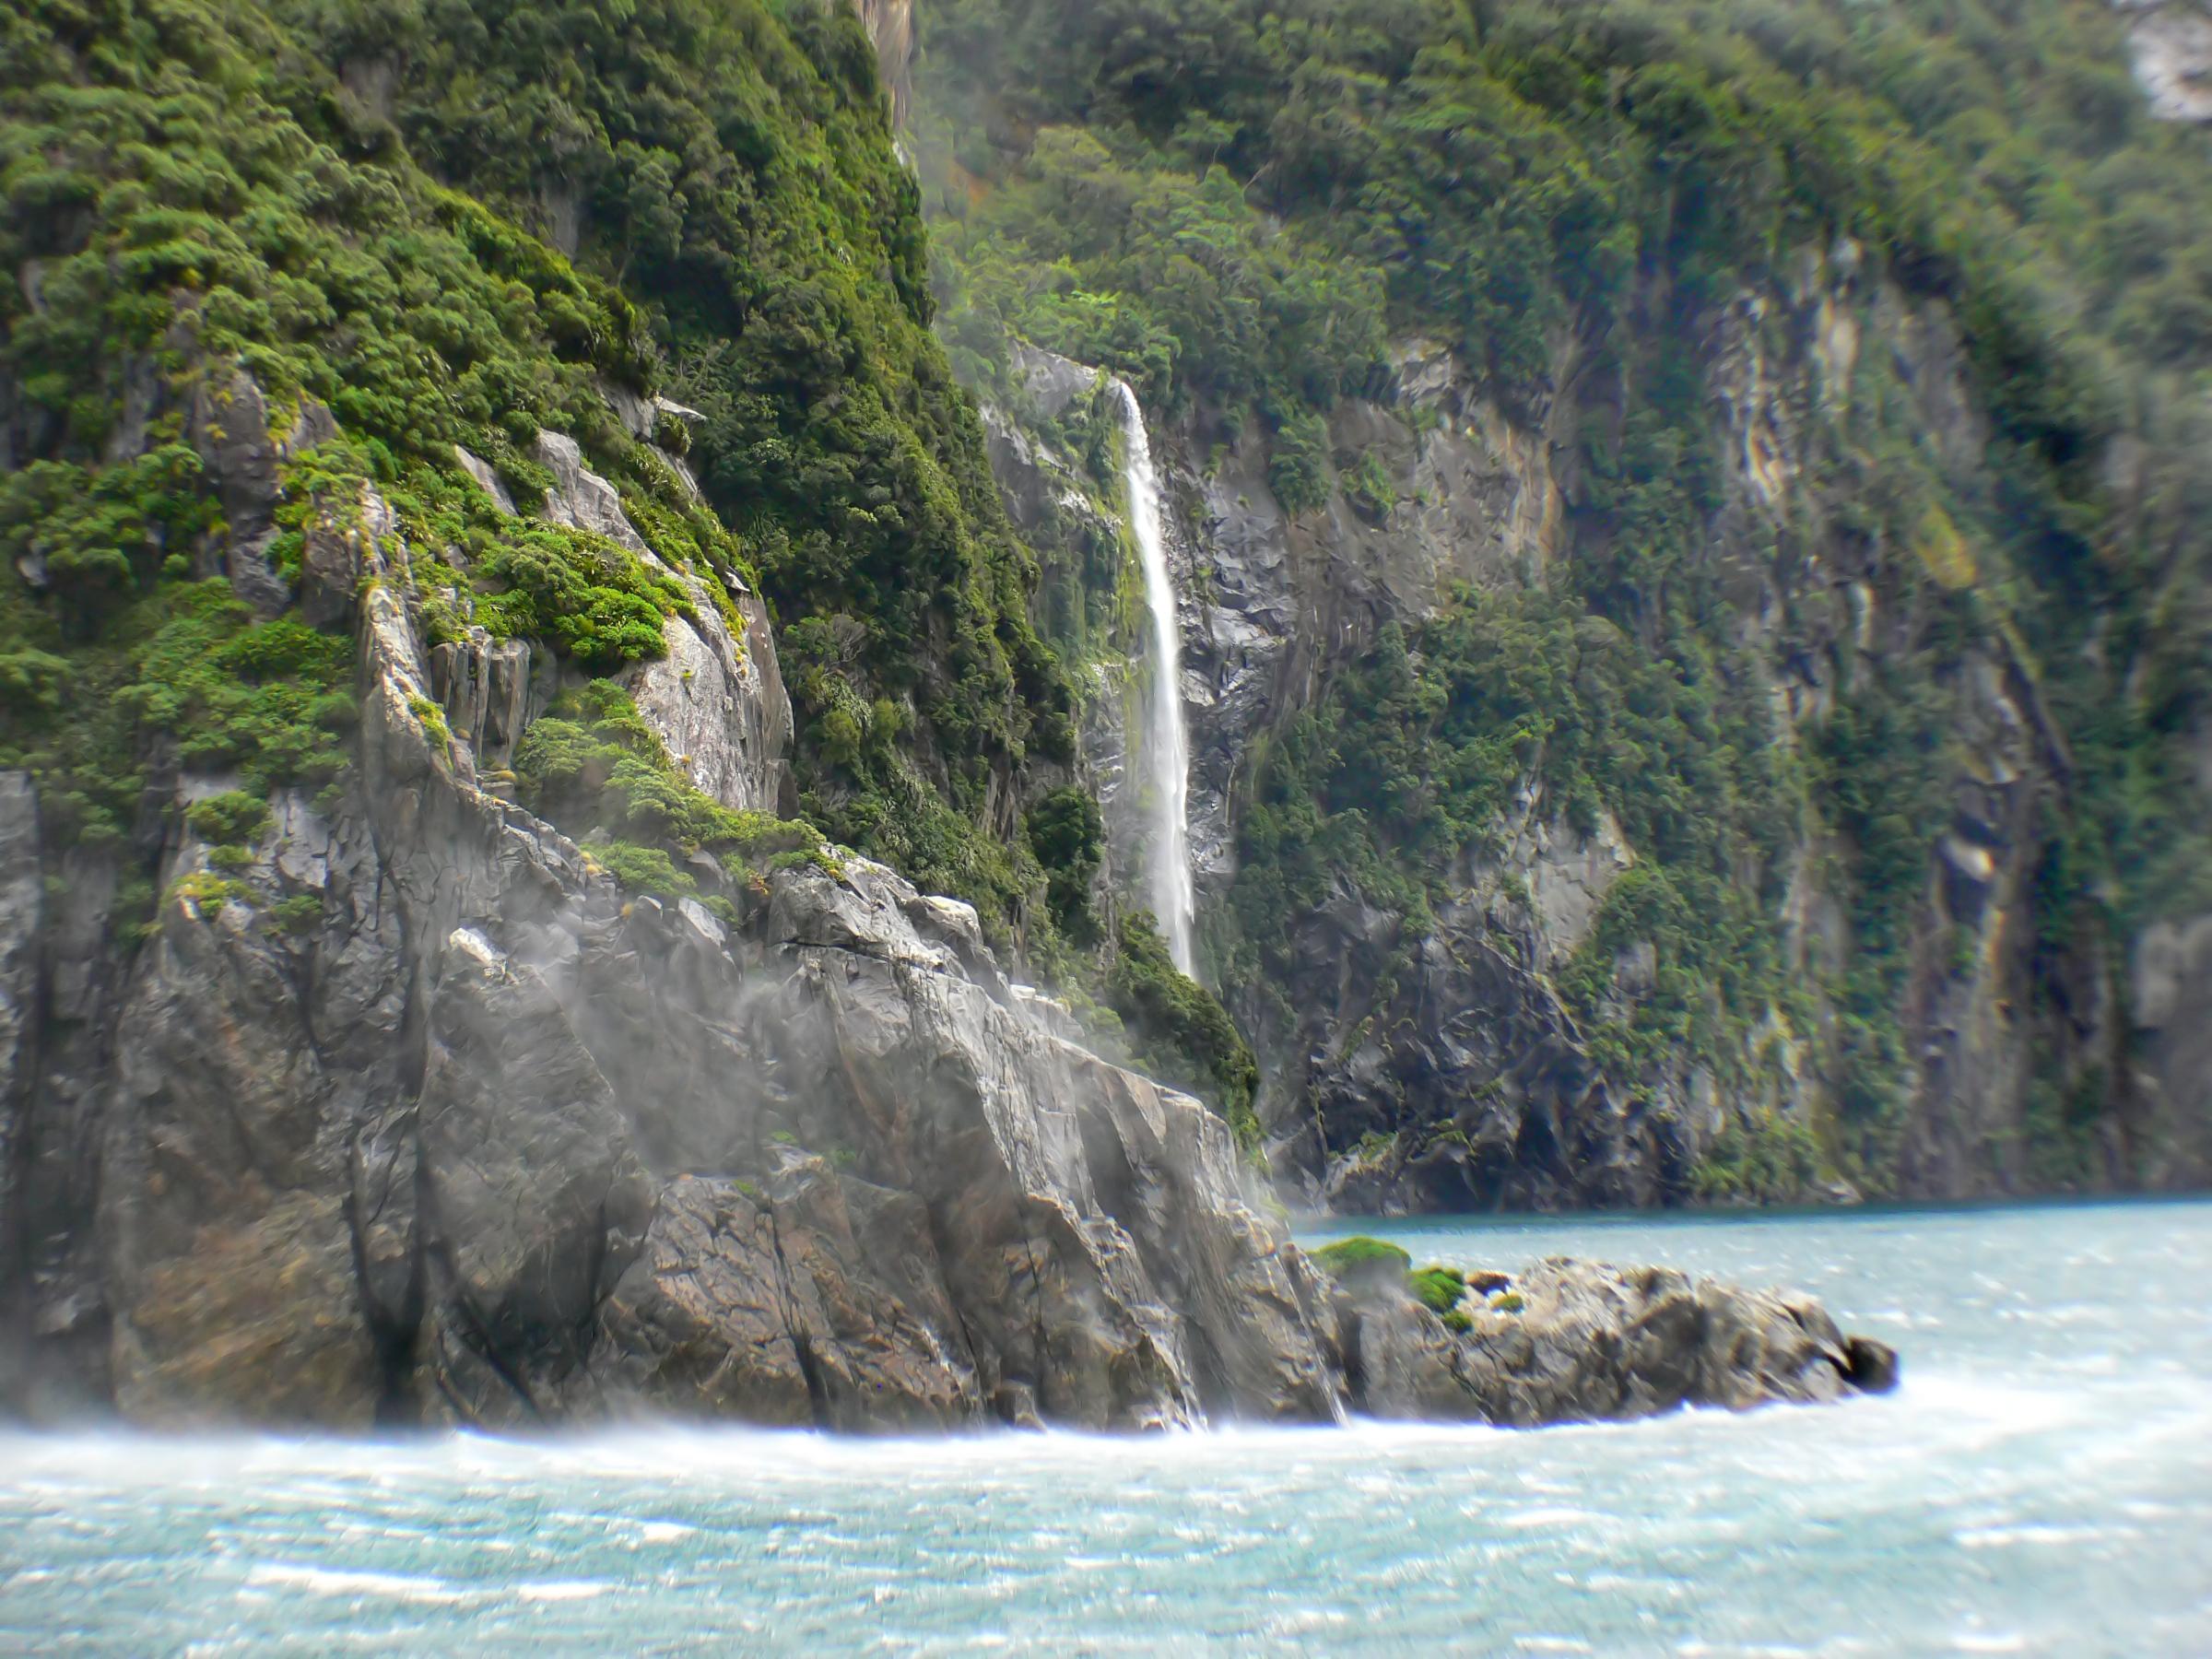
sea, coast, waterfall, cliff, wildlife, bay, rapid, fjord, terrain, body of water, mountains, newzealand, waterfalls, fiordlandnationialpark, boatride, grandpacifictours, jucycruises, highcliffs, lunchcruise, water feature